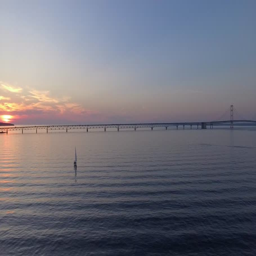
aerial drone footage of waves and suspension bridge